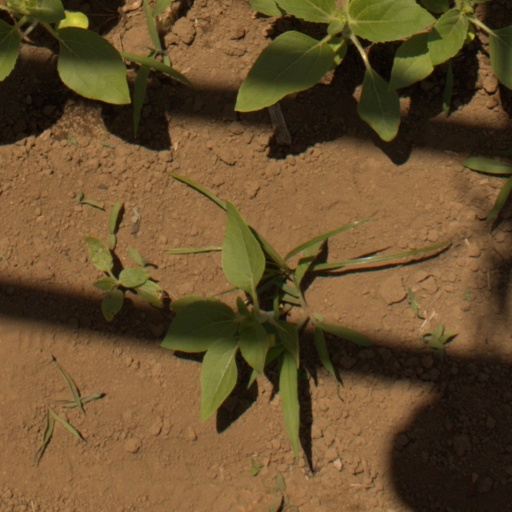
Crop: Jerusalem artichoke